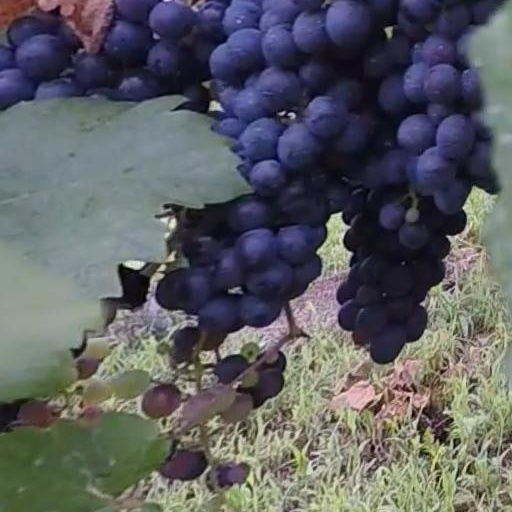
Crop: grape